Kevin Schneider

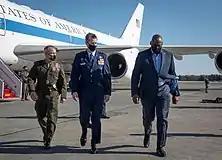
Schneider with United States Secretary of Defense Lloyd Austin at Yokota Air Force Base, 17 March 2021

Kevin Schneider was raised in Springfield, Virginia, and graduated from the United States Air Force Academy in 1988 with a degree in engineering science. He attended Euro-NATO Joint Jet Pilot training at Sheppard Air Force Base in Wichita Falls, Texas, and graduated in 1989. He attended F-16 Fighting Falcon training at MacDill Air Force Base, and was stationed at Osan Air Base and Misawa Air Base. In 1996, he graduated from the USAF Weapons School. He was then stationed at Shaw Air Force Base and as a Weapons School instructor at Nellis Air Force Base. He served as the aide-de-camp for then-Chief of Staff of the Air Force General Michael E. Ryan. He served as chief of the 52nd Fighter Wing Weapons and Tactics at Spangdahlem Air Base, and commanded the 80th Fighter Squadron at Kunsan Air Base. He attended the Marine Corps War College, and served as the deputy commander of the 56th Operations Group and as vice commander of the 388th Fighter Wing. He commanded the 80th Flying Training Wing at Sheppard Air Force Base, and the 380th Air Expeditionary Wing at Al Dhafra Air Base. He then served as the chief of staff of the Pacific Air Forces and Indo-Pacific Command Headquarters in Hawaii. In February 2019, he assumed command of Fifth Air Force and United States Forces Japan.